Bob Marley

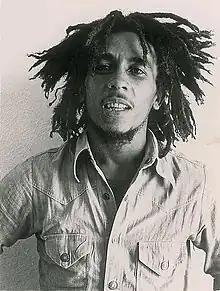
Marley in 1976

Robert Nesta Marley (6 February 1945 – 11 May 1981) was a Jamaican singer, songwriter, and guitarist. Considered one of the pioneers of reggae, he fused elements of reggae, ska and rocksteady and was renowned for his distinctive vocal and songwriting style. Marley increased the visibility of Jamaican music worldwide and became a global figure in popular culture. He became known as a Rastafarian icon, and he infused his music with a sense of spirituality. Marley is also considered a global symbol of Jamaican music and culture and identity and was controversial in his outspoken support for democratic social reforms. Marley also supported the legalisation of cannabis and advocated for Pan-Africanism.